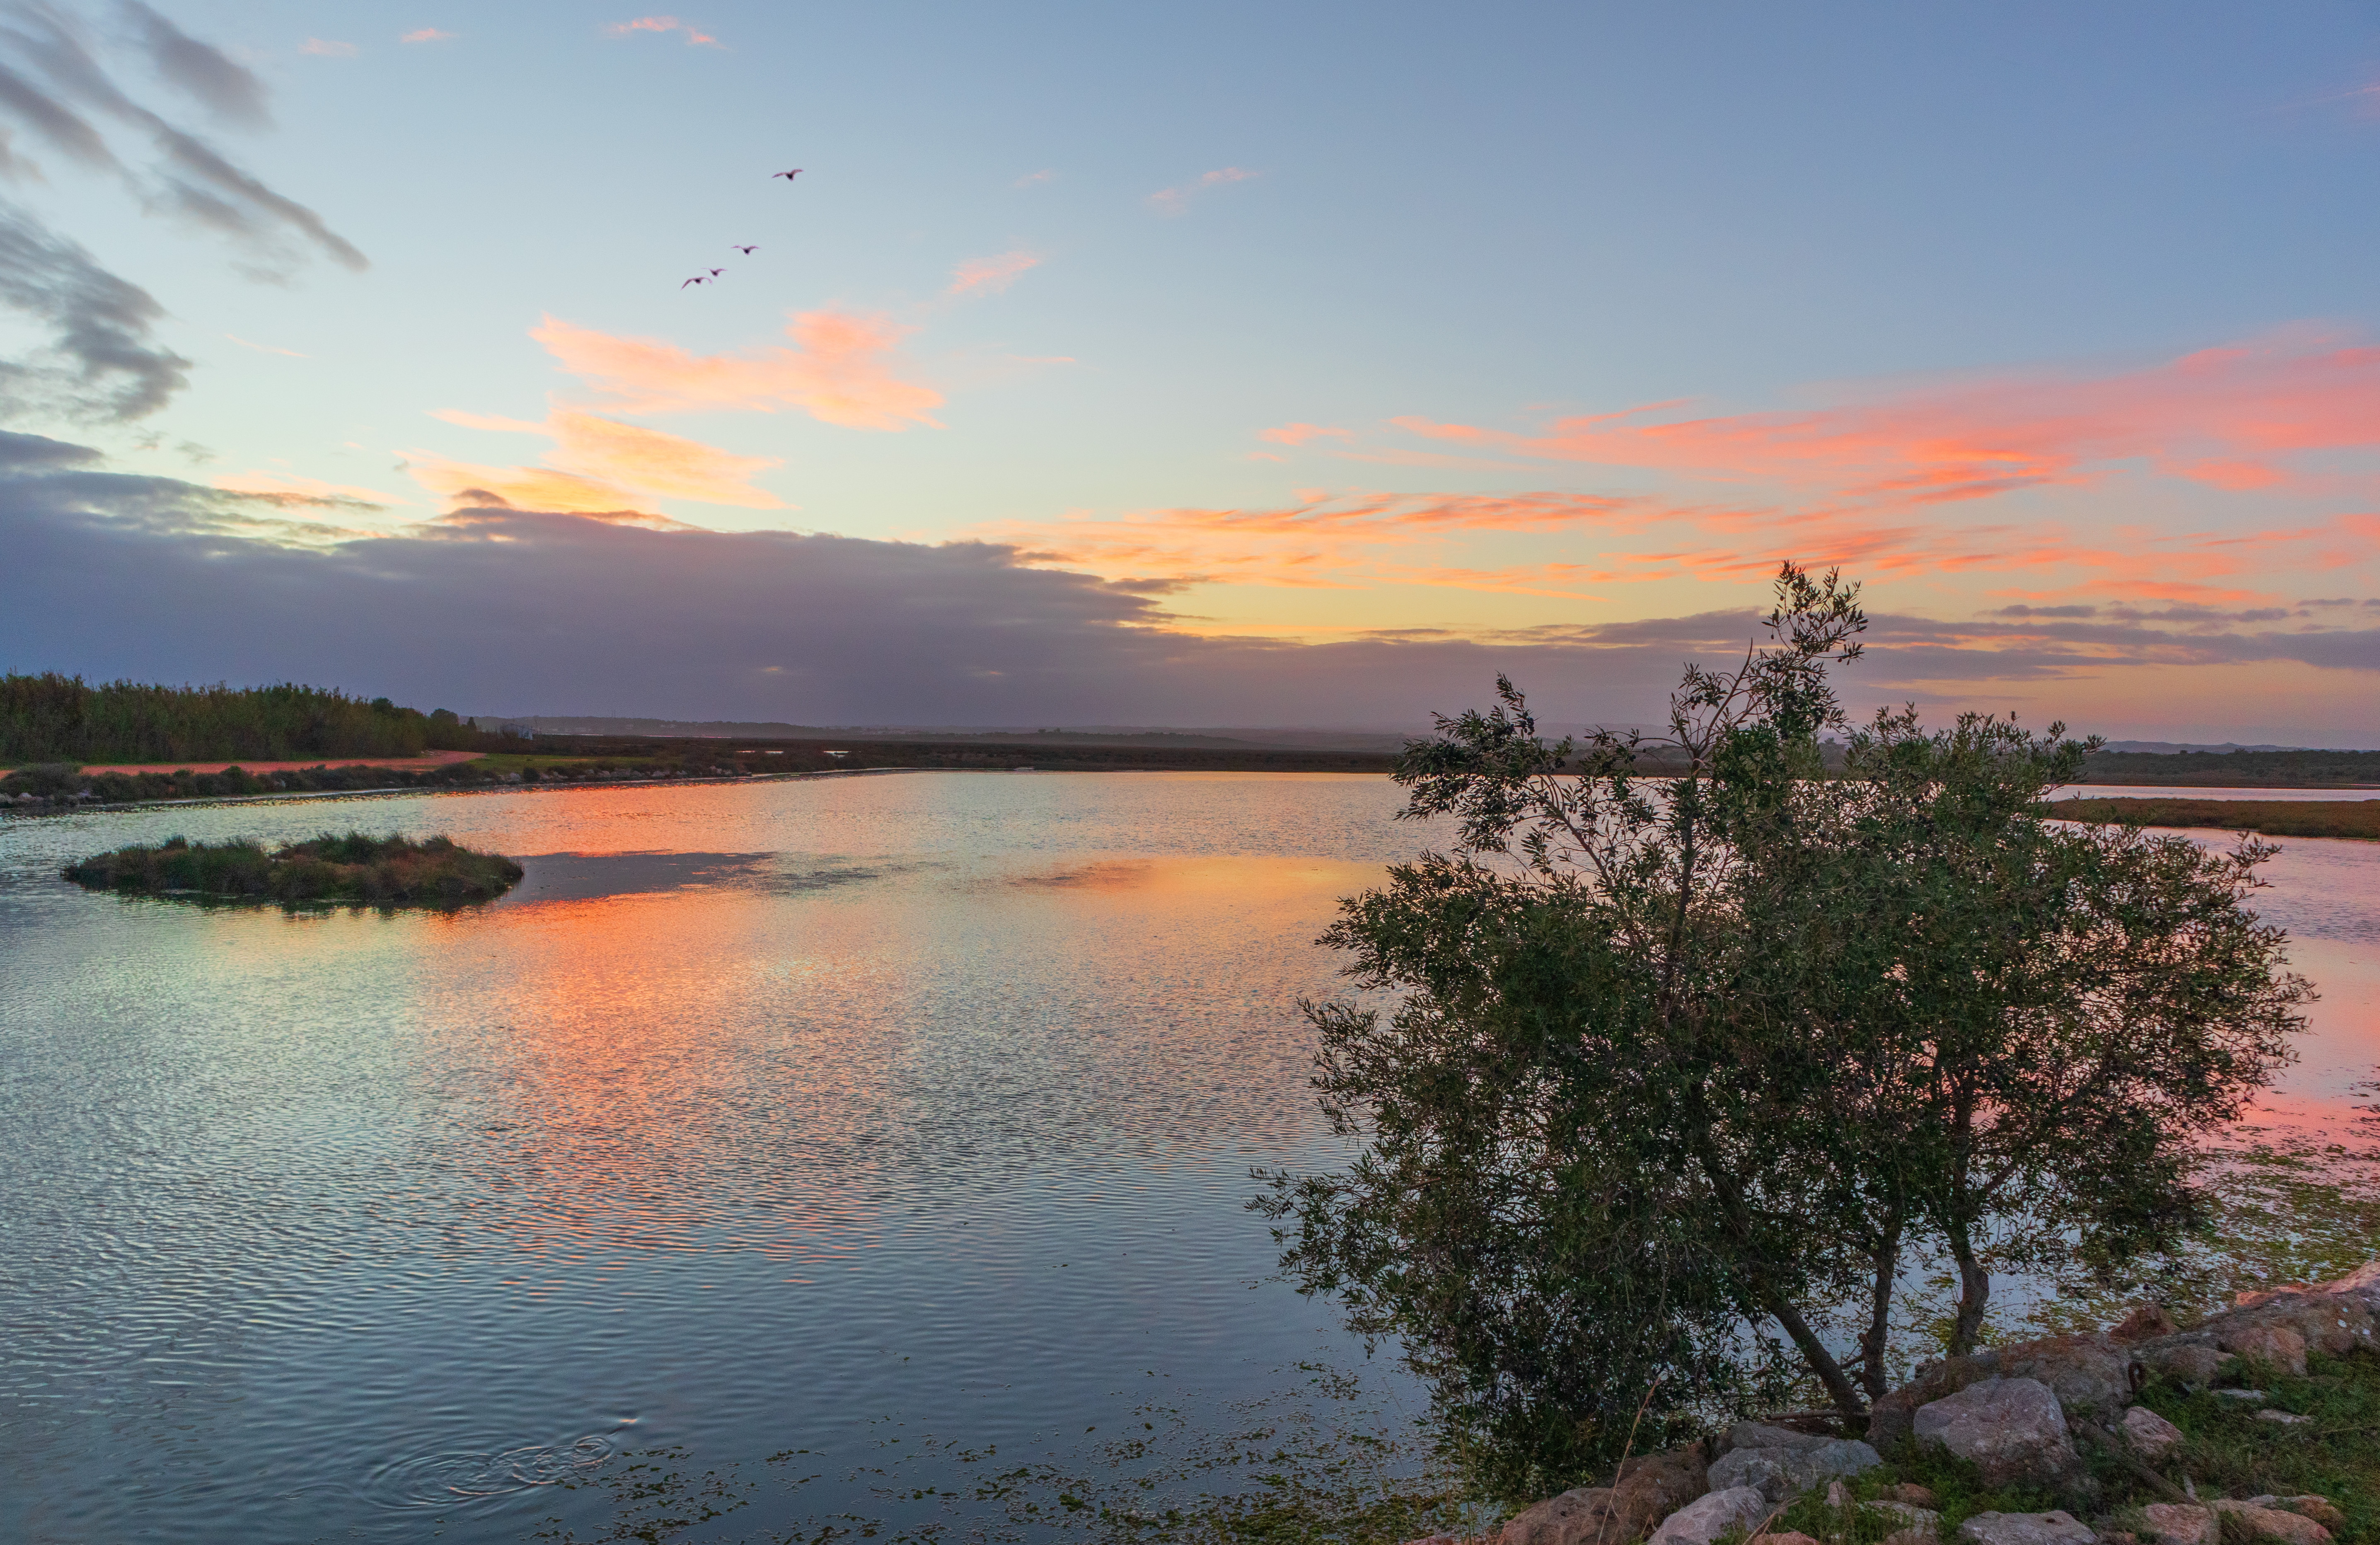
sunset, cloud, water, sky, plant, ecoregion, afterglow, natural landscape, lake, red sky at morning, sunlight, dusk, tree, sunrise, bank, landscape, horizon, calm, cumulus, dawn, reservoir, wetland, wildlife, sound, evening, lake district, coast, lacustrine plain, ocean, nature reserve, loch, bay, reflection, floodplain, inlet, tropics, marsh, riparian zone, channel, fluvial landforms of streams, sea, Freshwater marsh